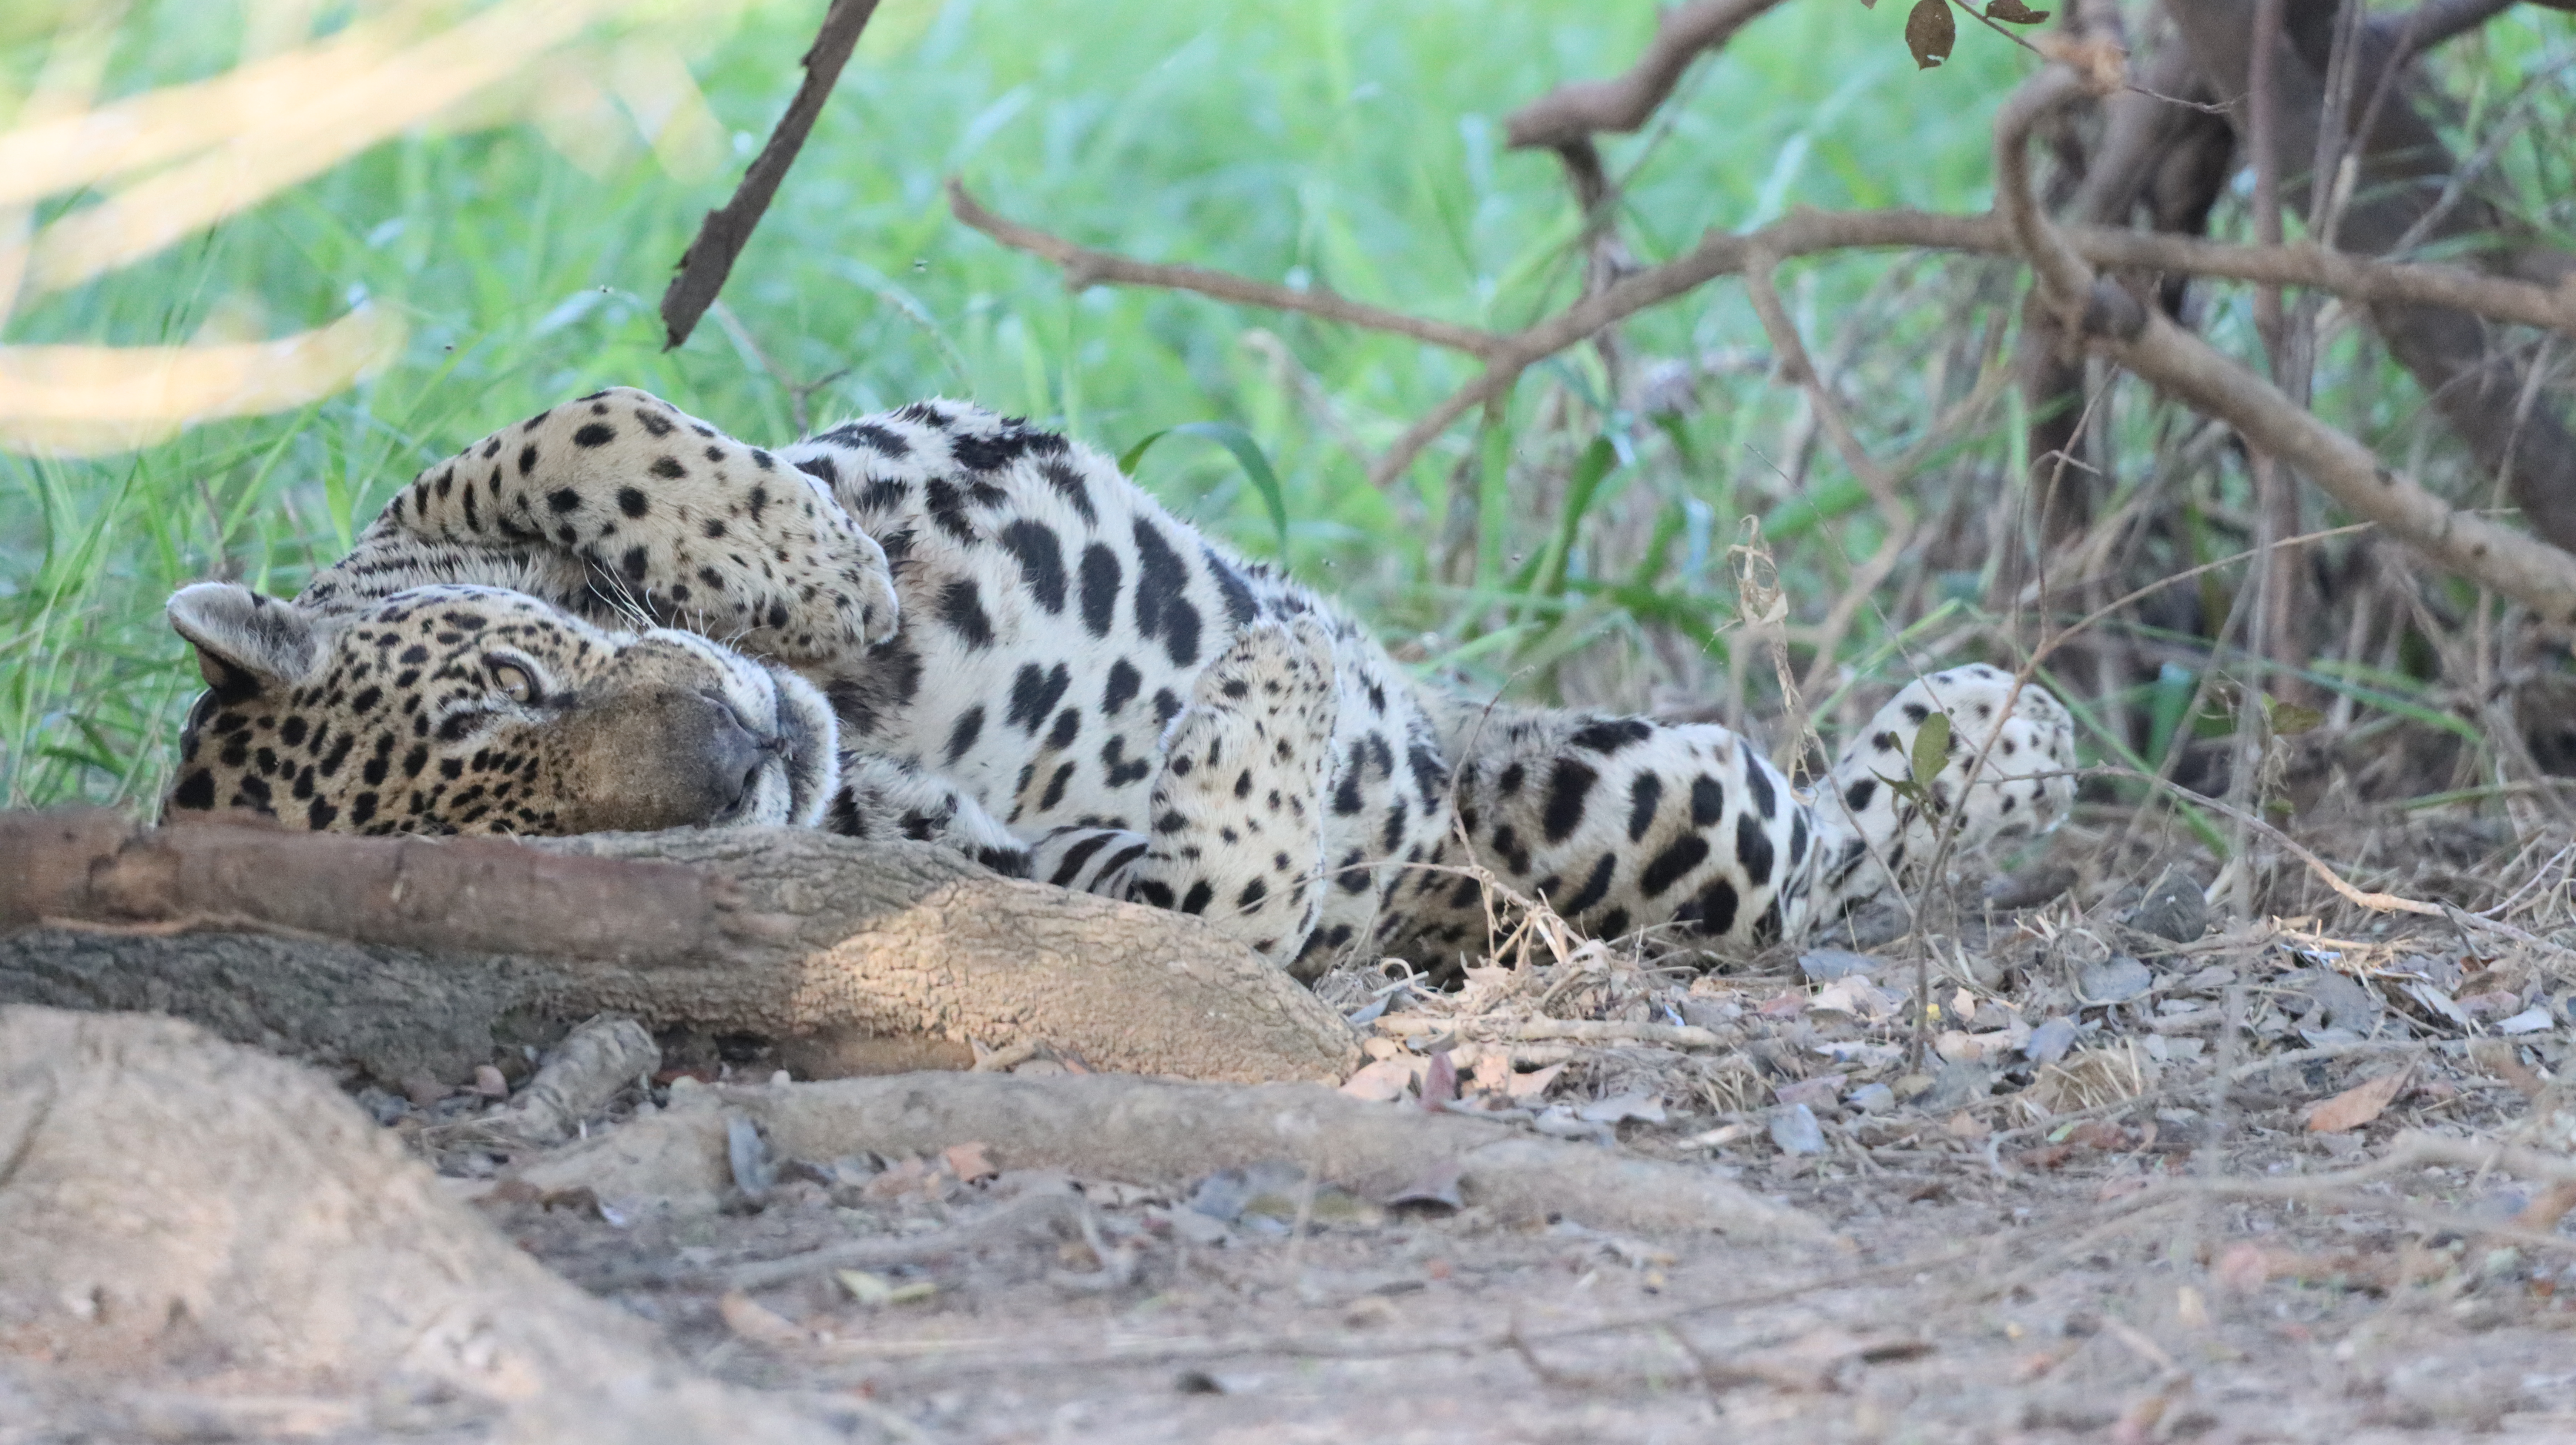
Jaguar: Ousado